Crater Lake Lodge

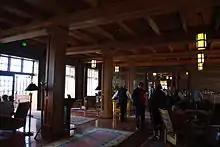
The lodge's lounge

When Crater Lake Lodge opened in 1915, it drew many visitors despite the lack of amenities. The views of Crater Lake and the surrounding peaks of the Cascade Mountains kept a steady flow of visitor coming to the lodge.